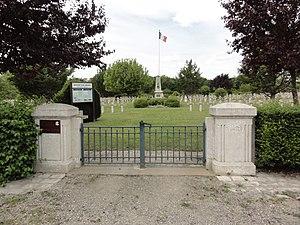
Revigny-sur-Ornain (Meuse) nécropole nationale
Revigny-sur-Ornain est une commune française située dans le département de la Meuse, en région Grand Est.
La nécropole nationale de Revigny-sur-Ornain est une nécropole de Meuse en Grand Est.